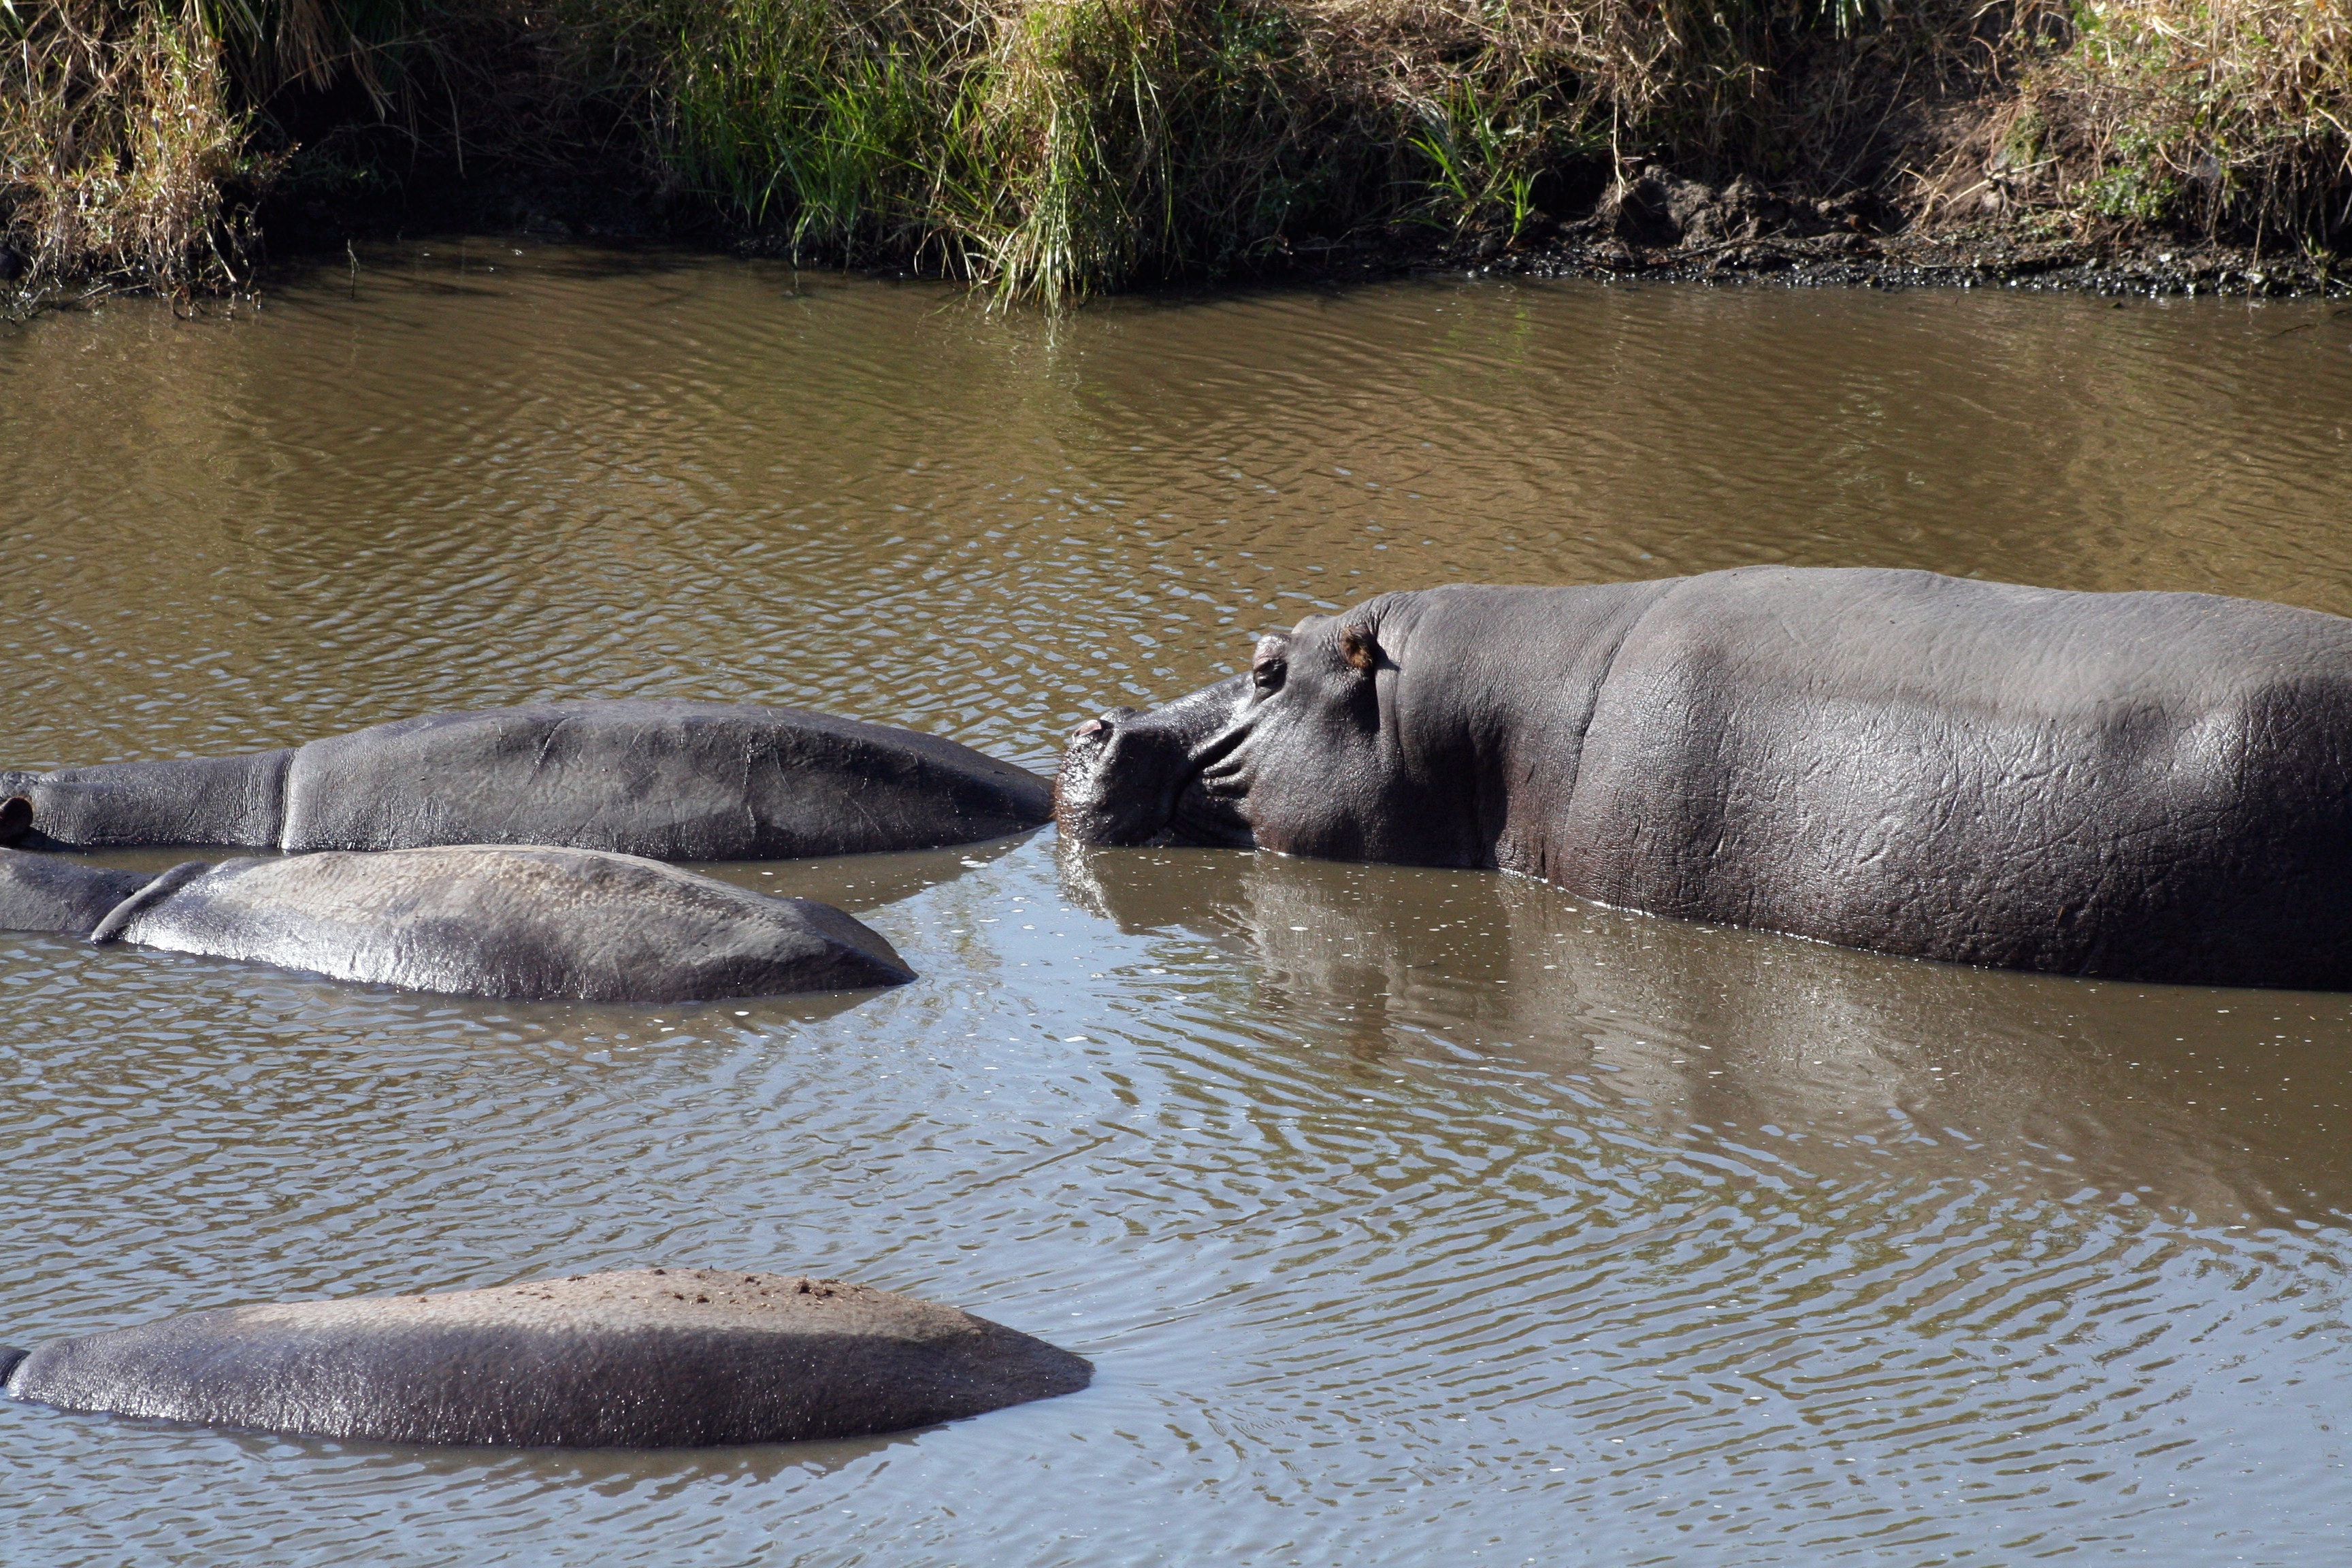
wildlife, zoo, mammal, fauna, safari, hippopotamus, marine mammal